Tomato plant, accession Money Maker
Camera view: vertical (180 deg); turntable rotation: 0 degrees
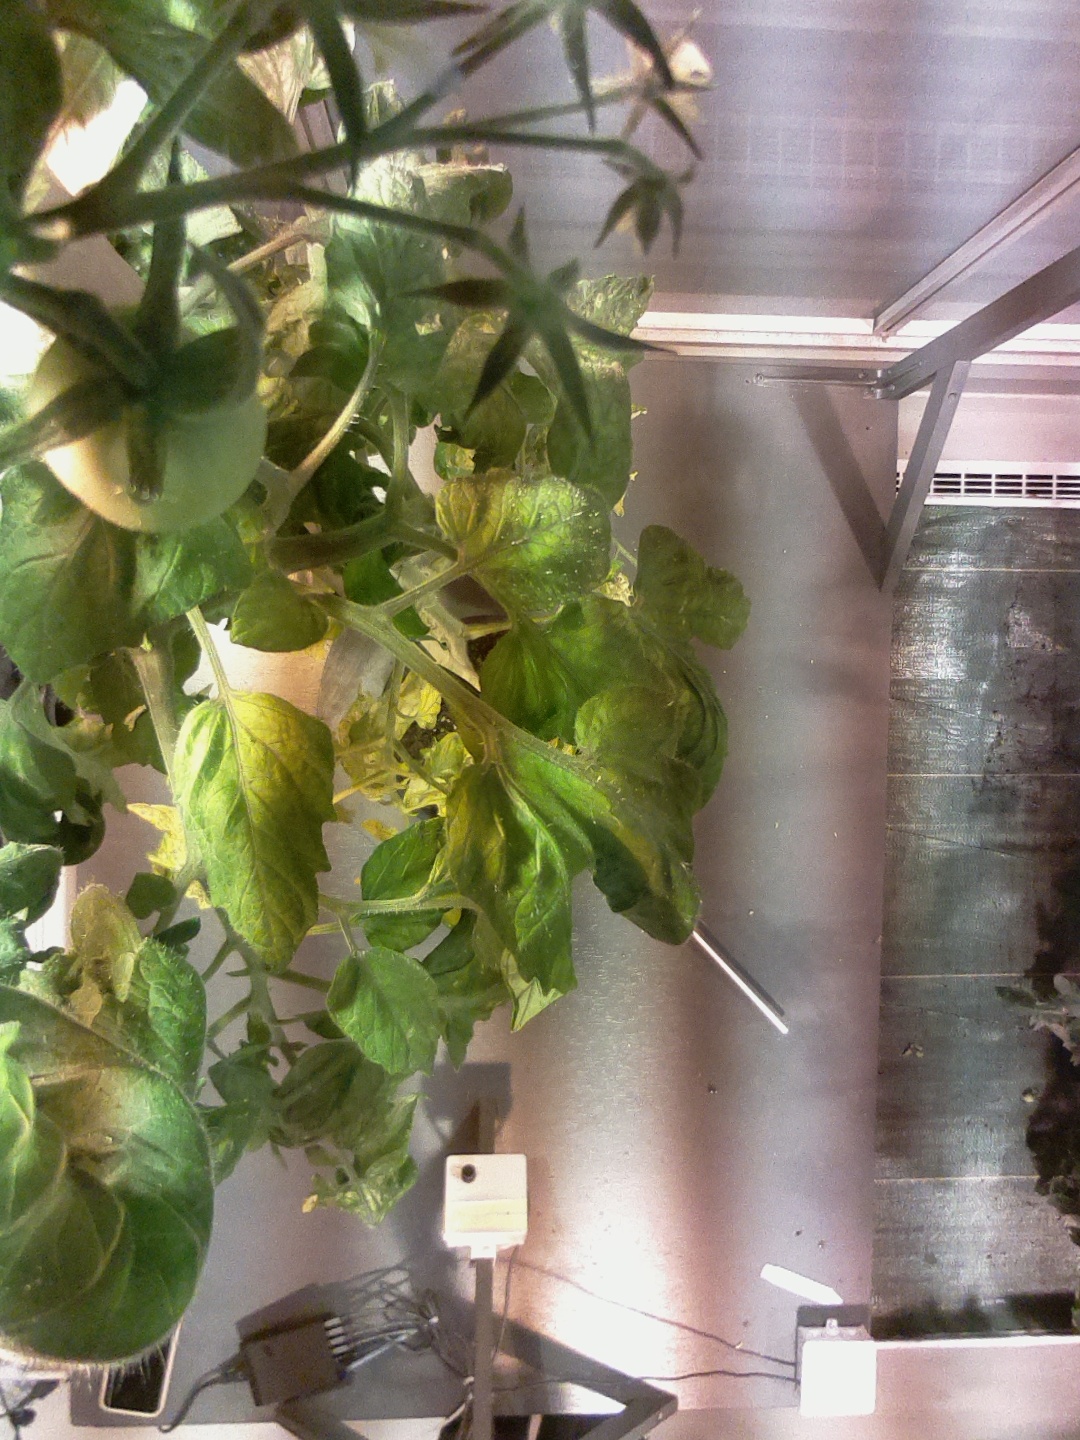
BBCH growth stage 72: 20%-30% of final fruit size